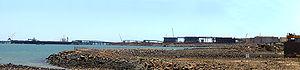
Dampier est une ville portuaire au Nord-Ouest de l'Australie-Occidentale, à 19 km de Karratha, à 1 560 km de Perth, la capitale de l'État.